Rio 2096: A Story of Love and Fury

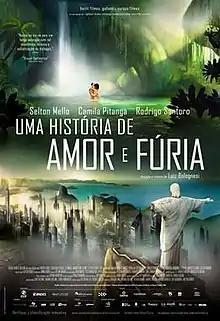
Brazilian theatrical poster

Rio 2096: A Story of Love and Fury or The Immortal Warrior (Portuguese: Uma História de Amor e Fúria) is a 2013 Brazilian animated drama film written and directed by Luiz Bolognesi.